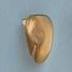
Maize quality: Bad